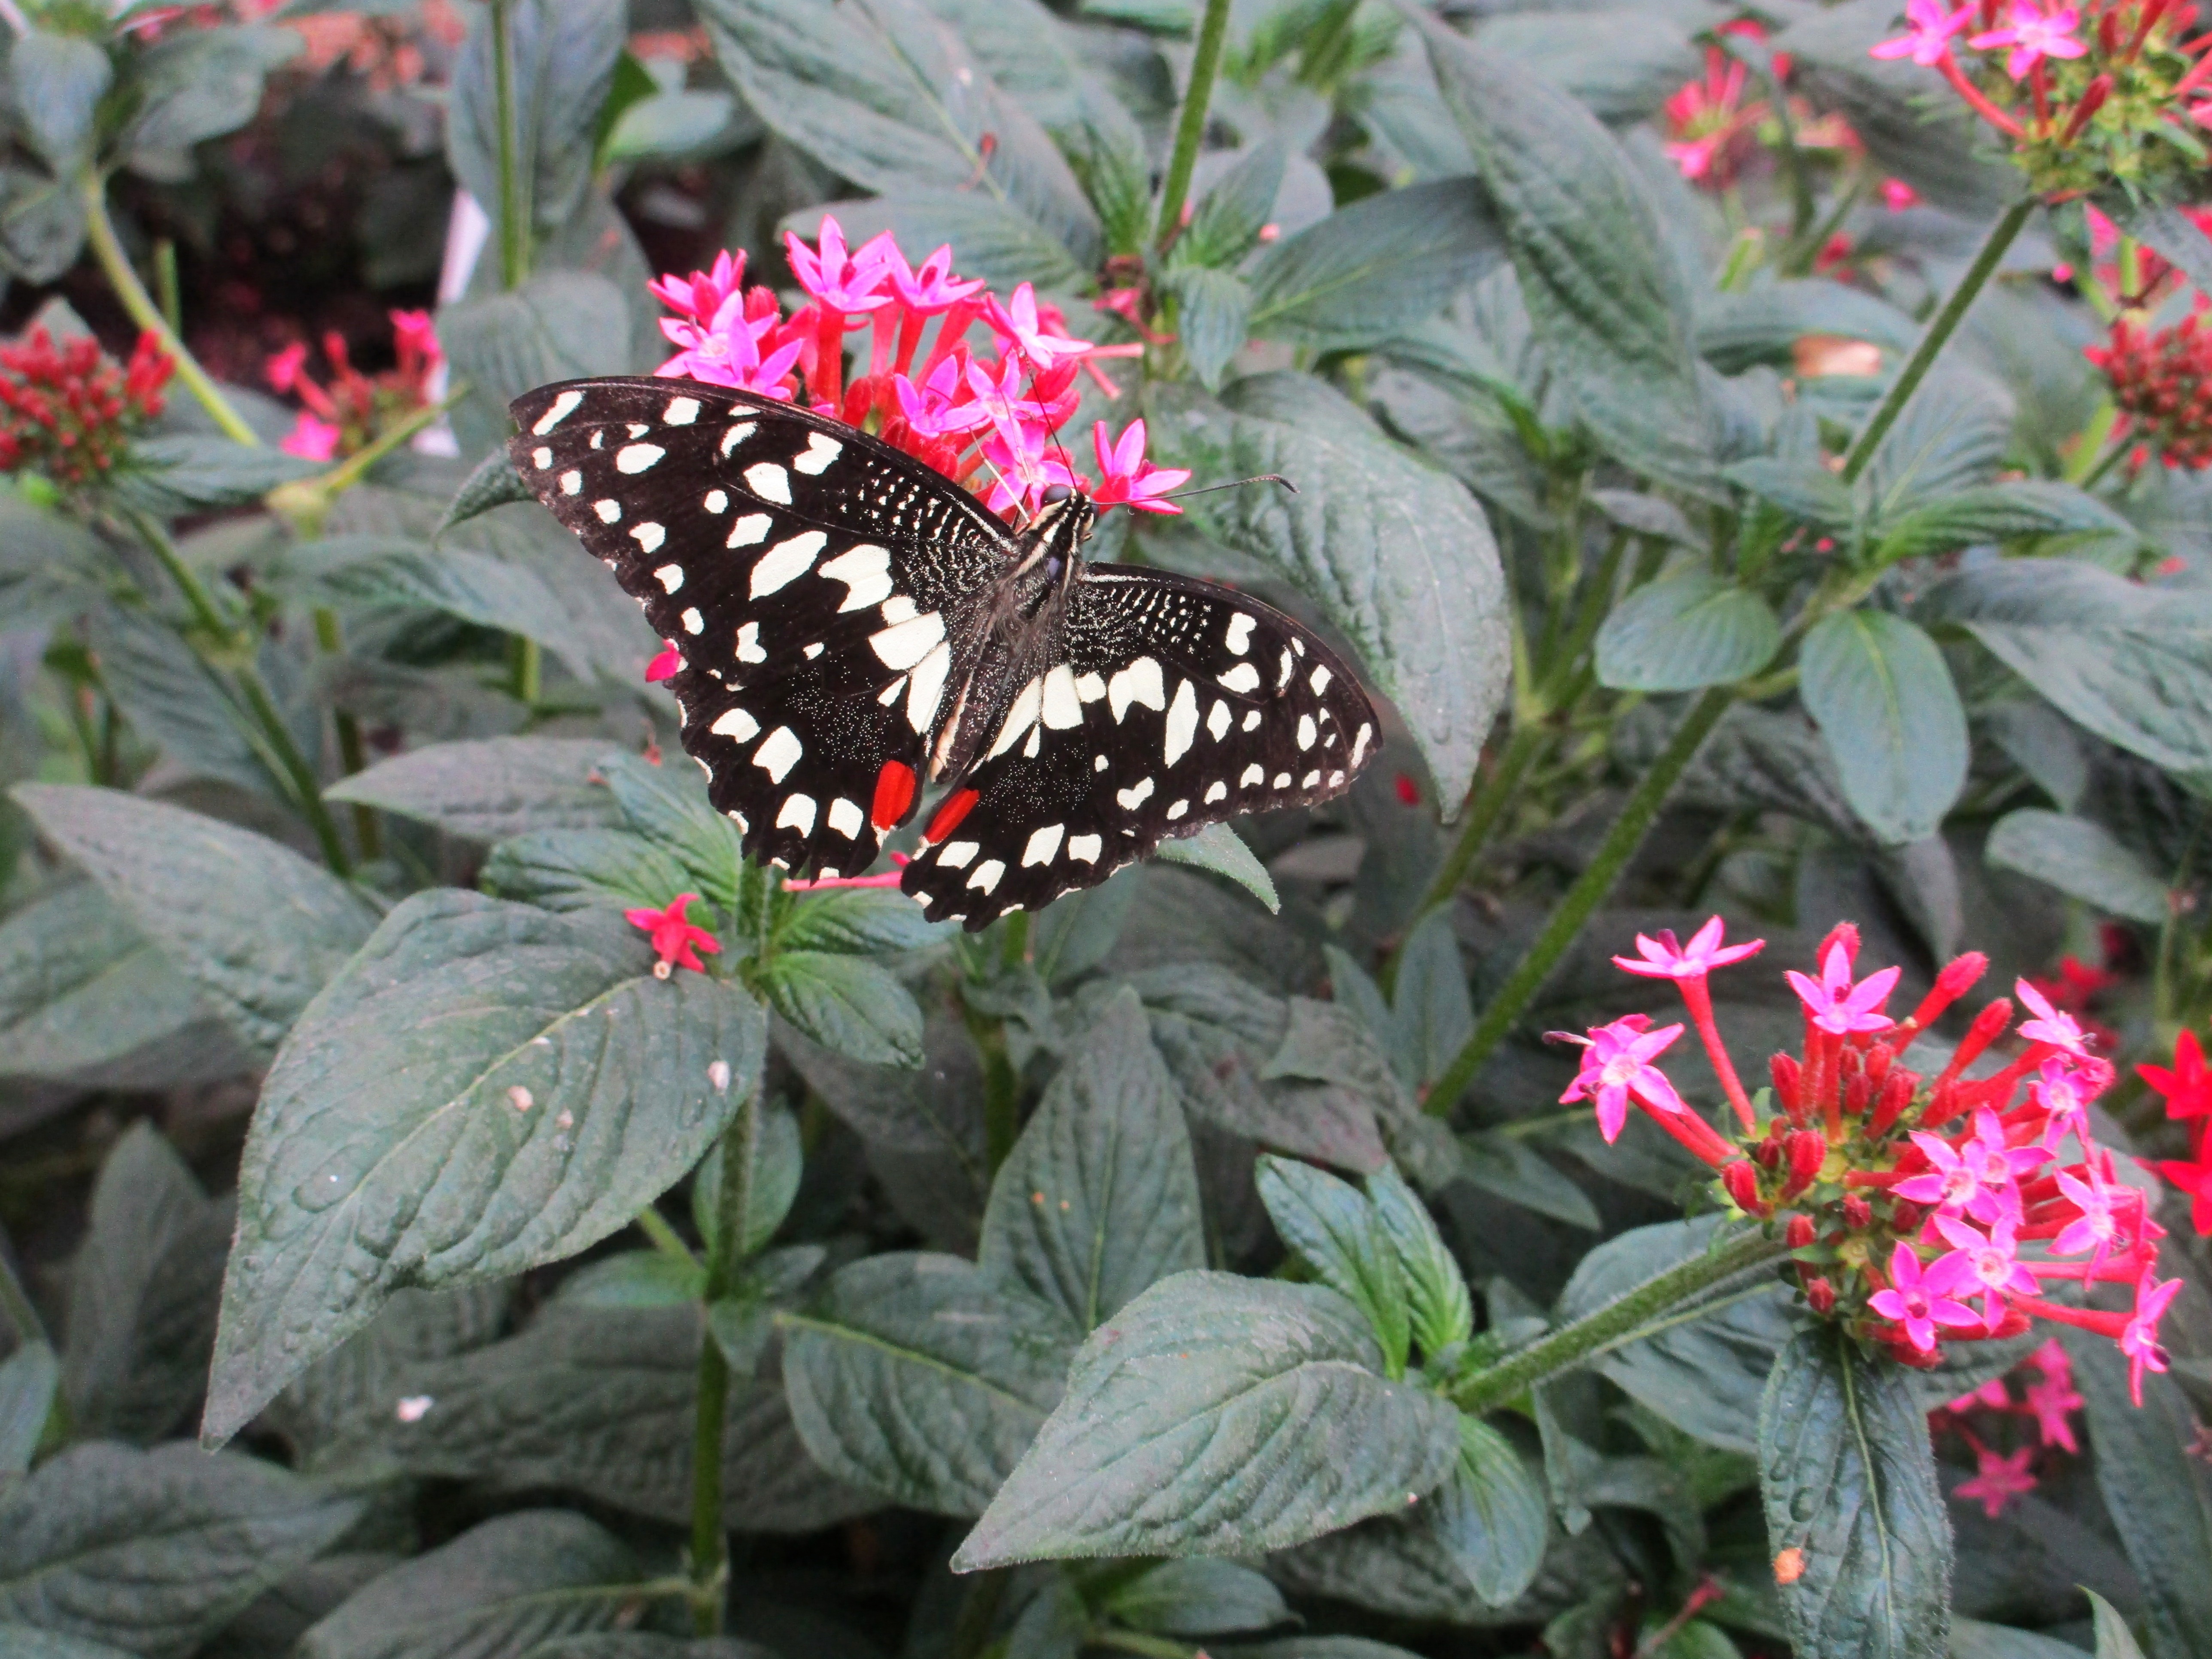
plant, flower, summer, green, colourful, insect, botany, butterfly, garden, pink, flora, fauna, invertebrate, arthropod, pollinator, moths and butterflies